Fillie Lyckow

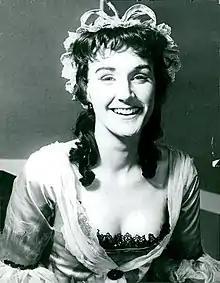
Fillie Lyckow

Fillie Lyckow (31 October 1934 – 27 March 2015) was a Swedish actress. She has acted in the films about Maggie ("Madicken") and the Swedish TV series "Varuhuset" (The Department Store). In 2007/2008 she was the von Trapp maid, Frau Schmidt, in "The Sound of Music" at Göta Lejon. She died on 27 March 2015.